Liquid color

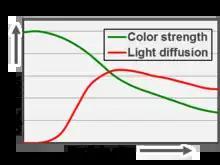
Positive effect of colour intensity and light scattering of liquid colour

Due to batch production, the pigments can be broken down in the liquid carrier medium until they are optimally dispersed. The particles are therefore very finely distributed, which has a positive effect on color intensity and light scattering.